Impact of COVID-19 on neurological, psychological and other mental health outcomes

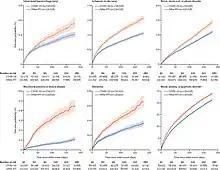
Impact of COVID-19 on neurological and psychiatric outcomes in the subsequent 6 months compared with other respiratory tract infections

A study of 236,379 COVID-19 survivors showed that the "estimated incidence of a neurological or psychiatric diagnosis in the following 6 months" after diagnosed infection was 33.62% with 12.84% "receiving their first such diagnosis" and higher risks being associated with COVID-19 severity.